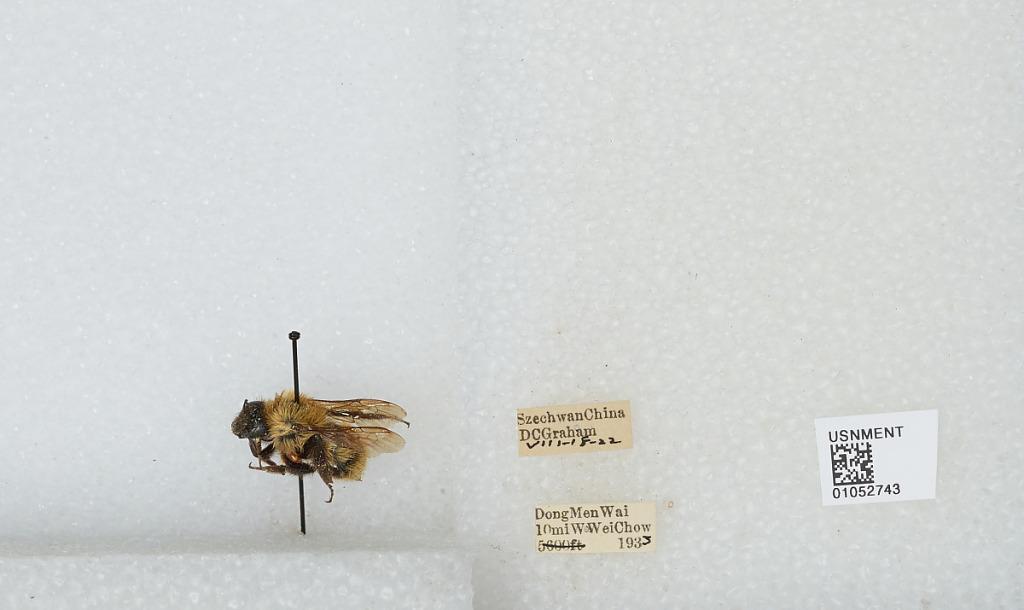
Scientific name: Bombus sp.
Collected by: D. Graham
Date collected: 1933-8-18
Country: China
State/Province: Sichuan
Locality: Dong Men Wai 10 mi W Wei Chow